Viral vector

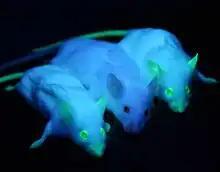
Mice transduced by a lentiviral vector fluoresce under UV-illumination

Viral vectors are routinely used in a basic research setting and can introduce genes encoding, for instance, complementary DNA, short hairpin RNA, or CRISPR/Cas9 systems for gene editing. Viral vectors are employed for cellular reprogramming, like inducing pluripotent stem cells or differentiating adult somatic cells into different cell types. Researchers also use viral vectors to create transgenic mice and rats for experiments. Viral vectors can be used for "in vivo" imaging via the introduction of a reporter gene. Further, transduction of stem cells can permit the tracing of cell lineage during development.